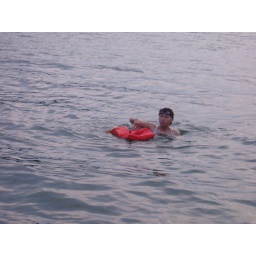
Melody swimming in the water